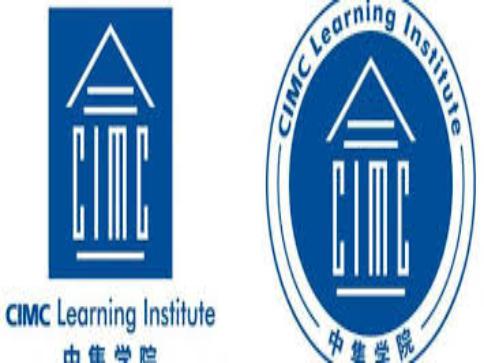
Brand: Cimc-1
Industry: Transportation